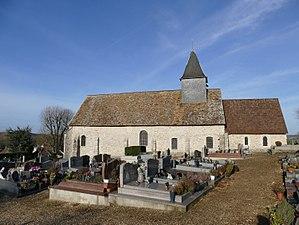
L'église Saint-Pierre à Oulins (Eure-et-Loir, Centre, France).
Oulins est une commune française située dans le département d'Eure-et-Loir en région Centre-Val de Loire.